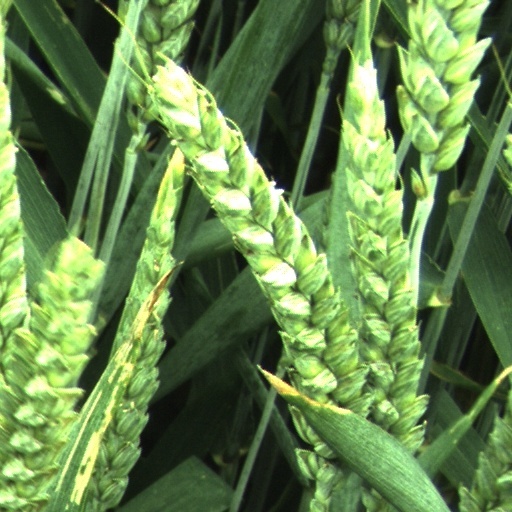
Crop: wheat